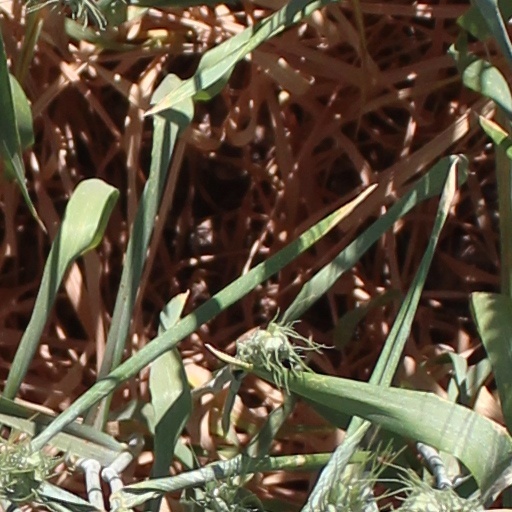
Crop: wheat